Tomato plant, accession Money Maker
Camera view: bottom (45 deg); turntable rotation: 210 degrees
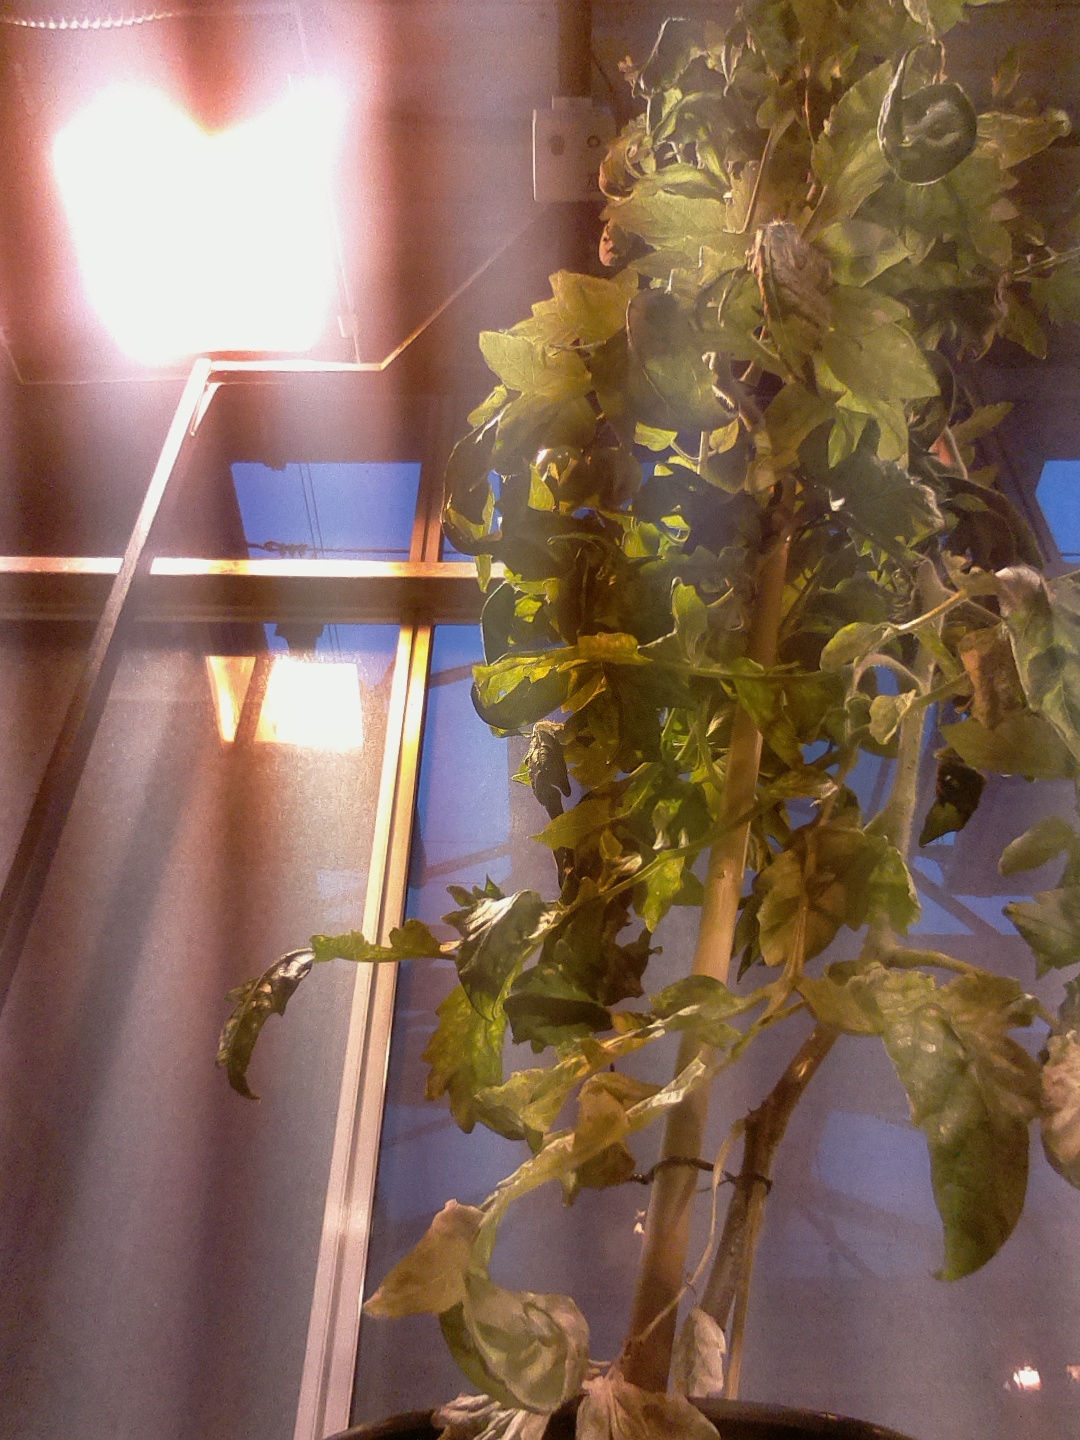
BBCH growth stage 75: 50%-60% of final fruit size